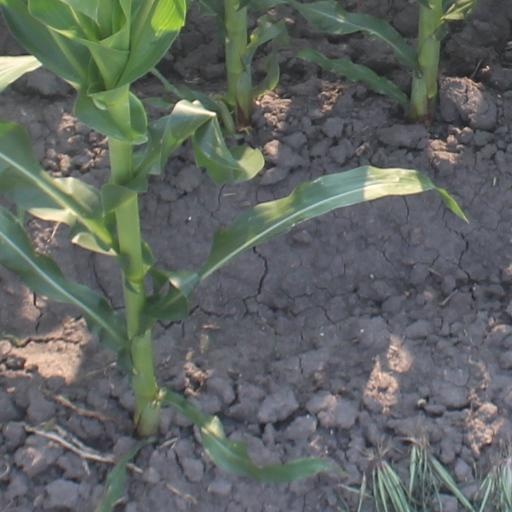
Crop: maize; corn